Karl Egon Ebert

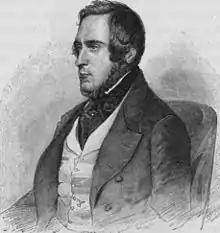
Karl Egon Ebert

Karl Egon Ebert (1801, Prague – 1882, Smíchov) was a Bohemian German poet, born in Prague.